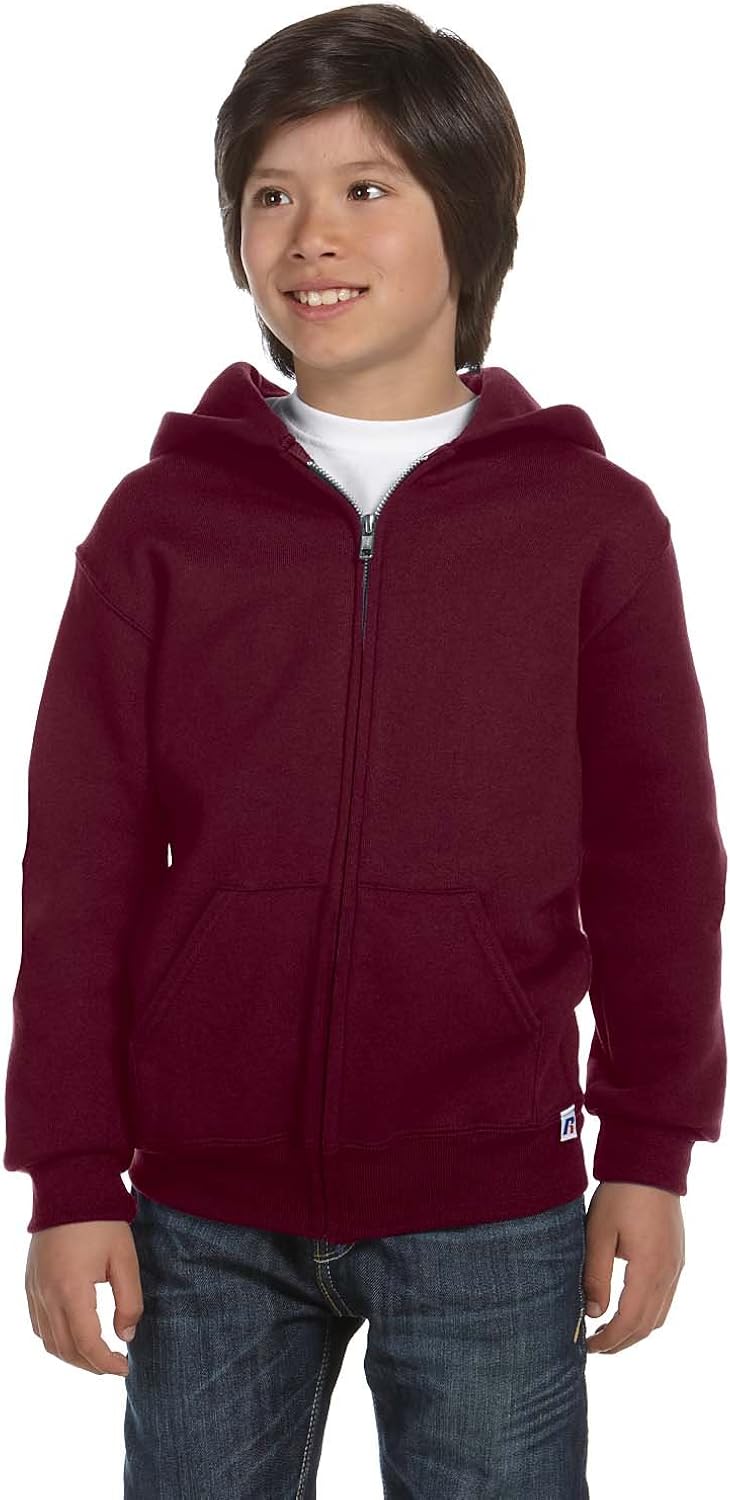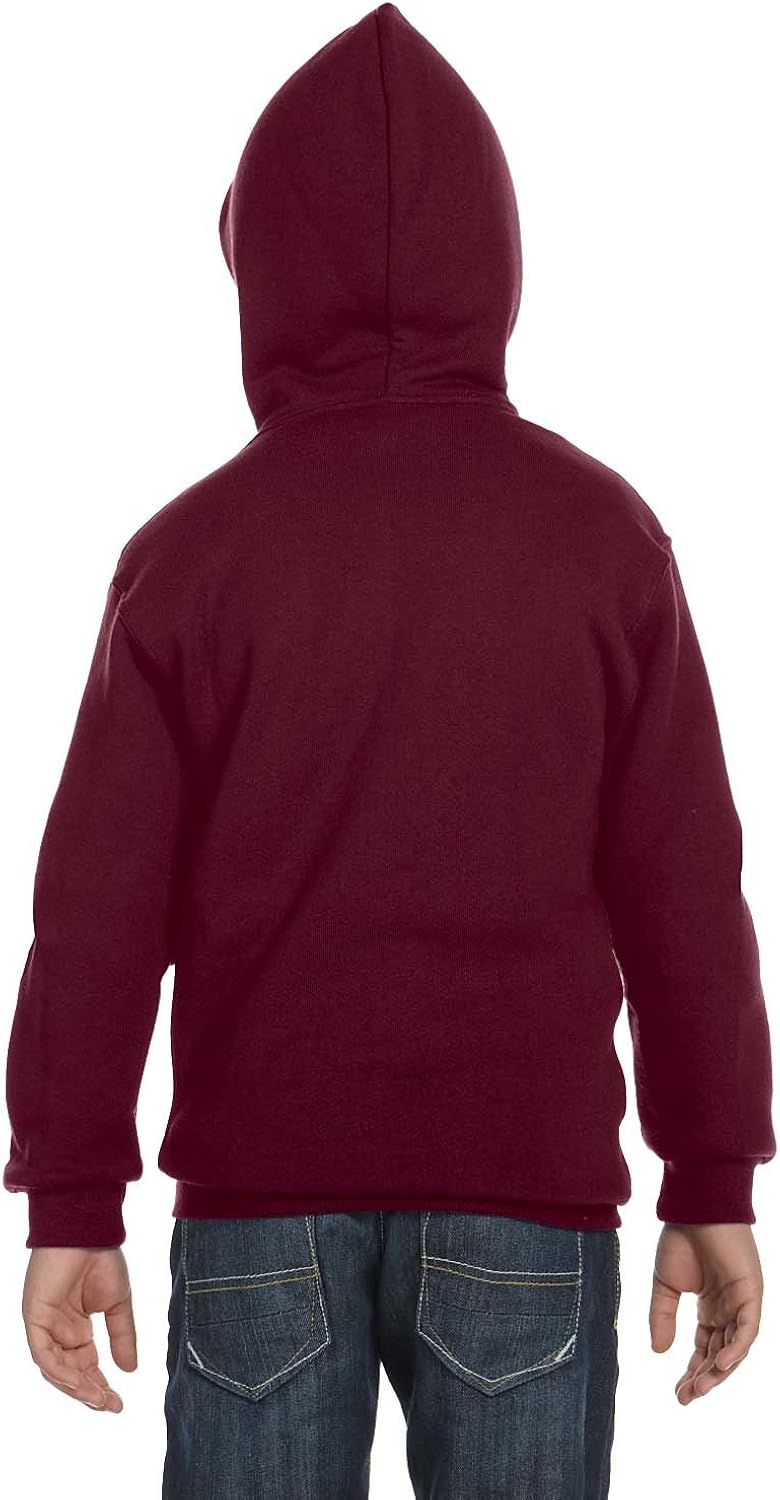
Russell Athletic 997HBB - Youth Dri-Power Fleece Full-Zip Hood
Category: AMAZON FASHION
9 oz., 50% cotton, 50% polyester; Dri-Power moisture management fabric; two-ply hood ; fully zipped center front; set-in sleeves; pouch pocket ; rib knit cuffs and waistband; "R" Russell logo tab at waistband; no drawcord;
Features: Fleece | 9 oz. , 50% cotton , 50% polyester | Dri-Power moisture management fabric | Two-ply hood | Fully zipped center front | Set-in sleeves